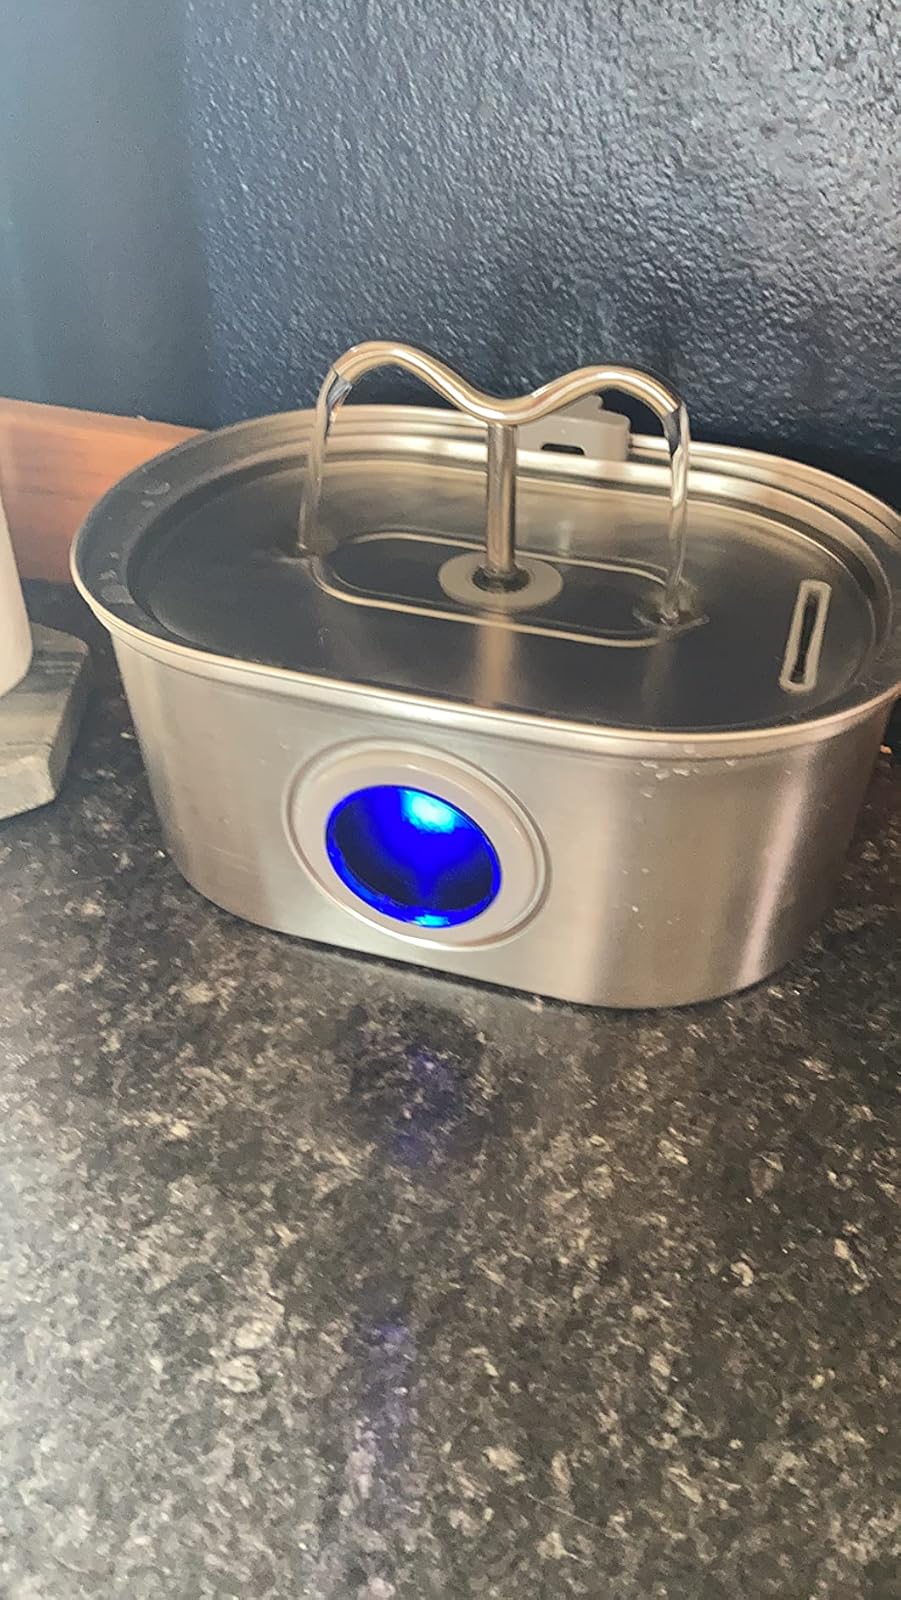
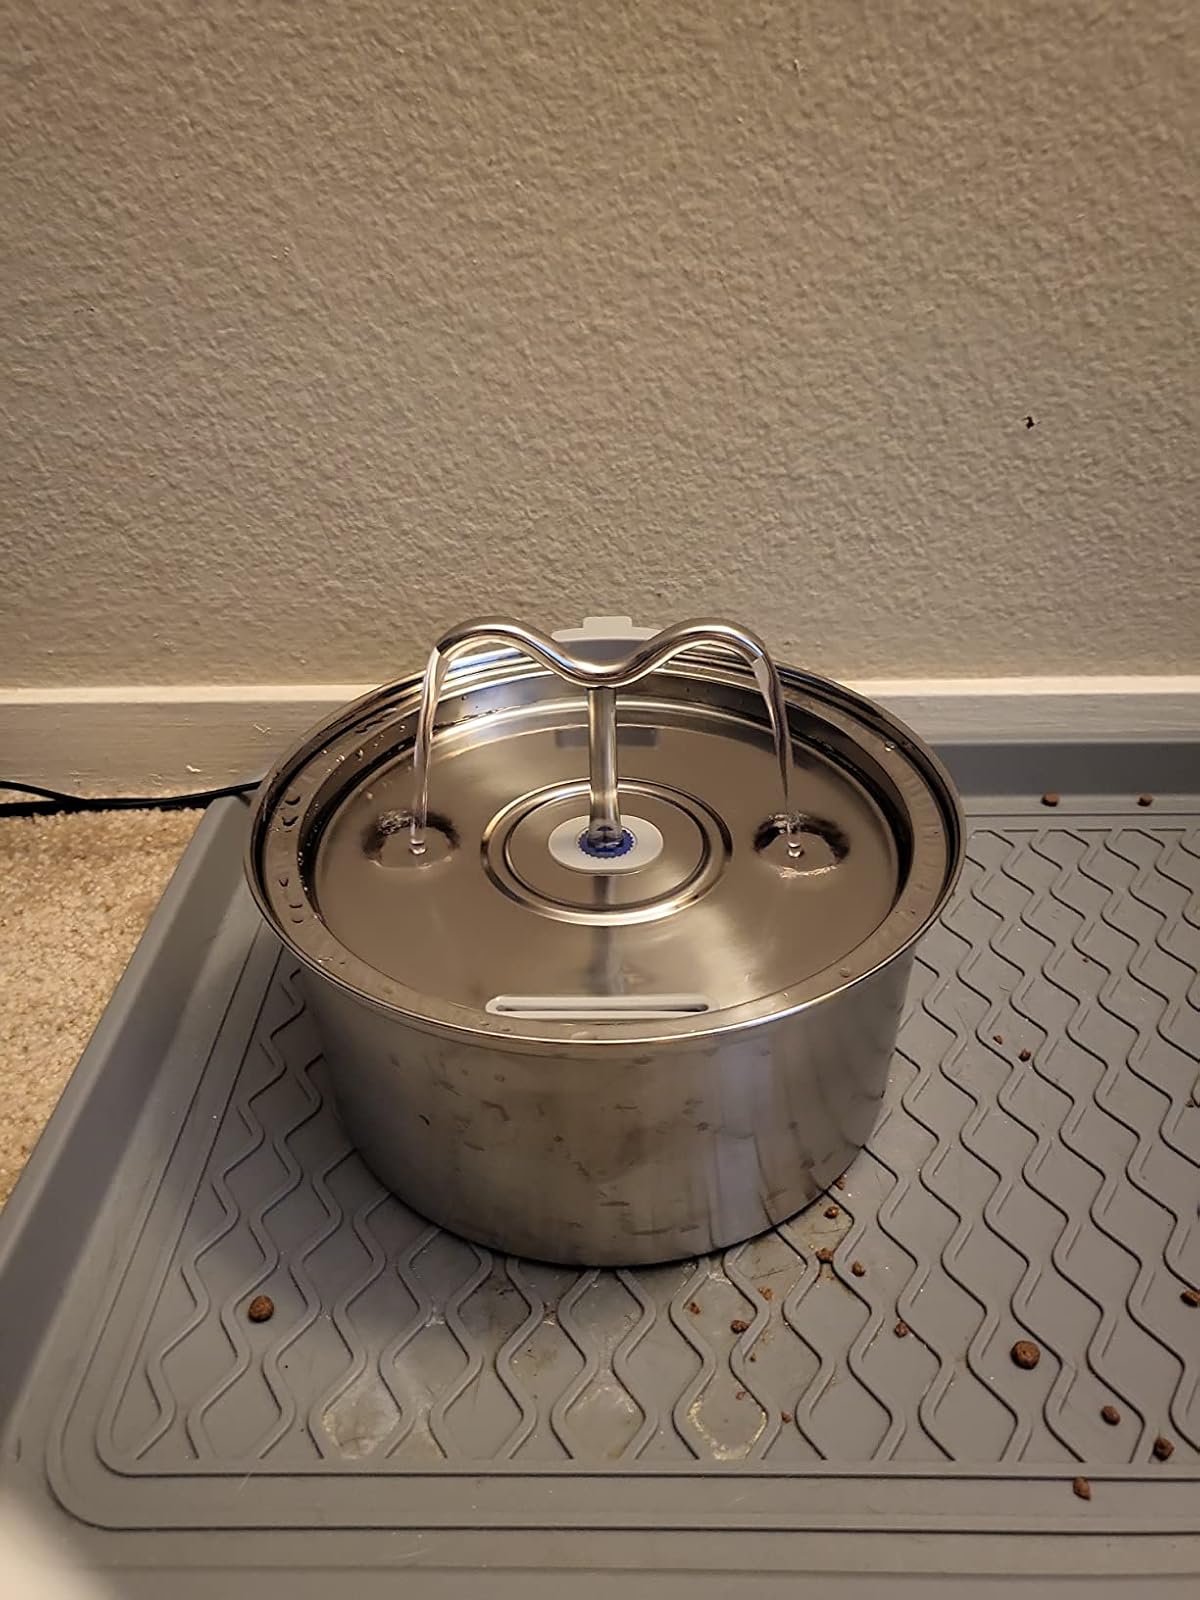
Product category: items_bowl
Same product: no